Promises in the Dark (film)

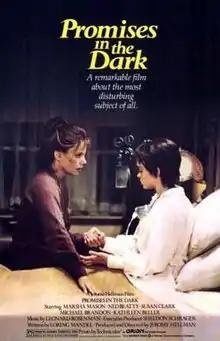
Theatrical release poster

Promises in the Dark is a 1979 American drama film produced and directed by Jerome Hellman and written by Loring Mandel. The film stars Marsha Mason, Ned Beatty, Susan Clark, Michael Brandon, Kathleen Beller and Paul Clemens. It was released by Warner Bros. and Orion Pictures on November 2, 1979.